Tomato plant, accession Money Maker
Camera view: vertical (180 deg); turntable rotation: 270 degrees
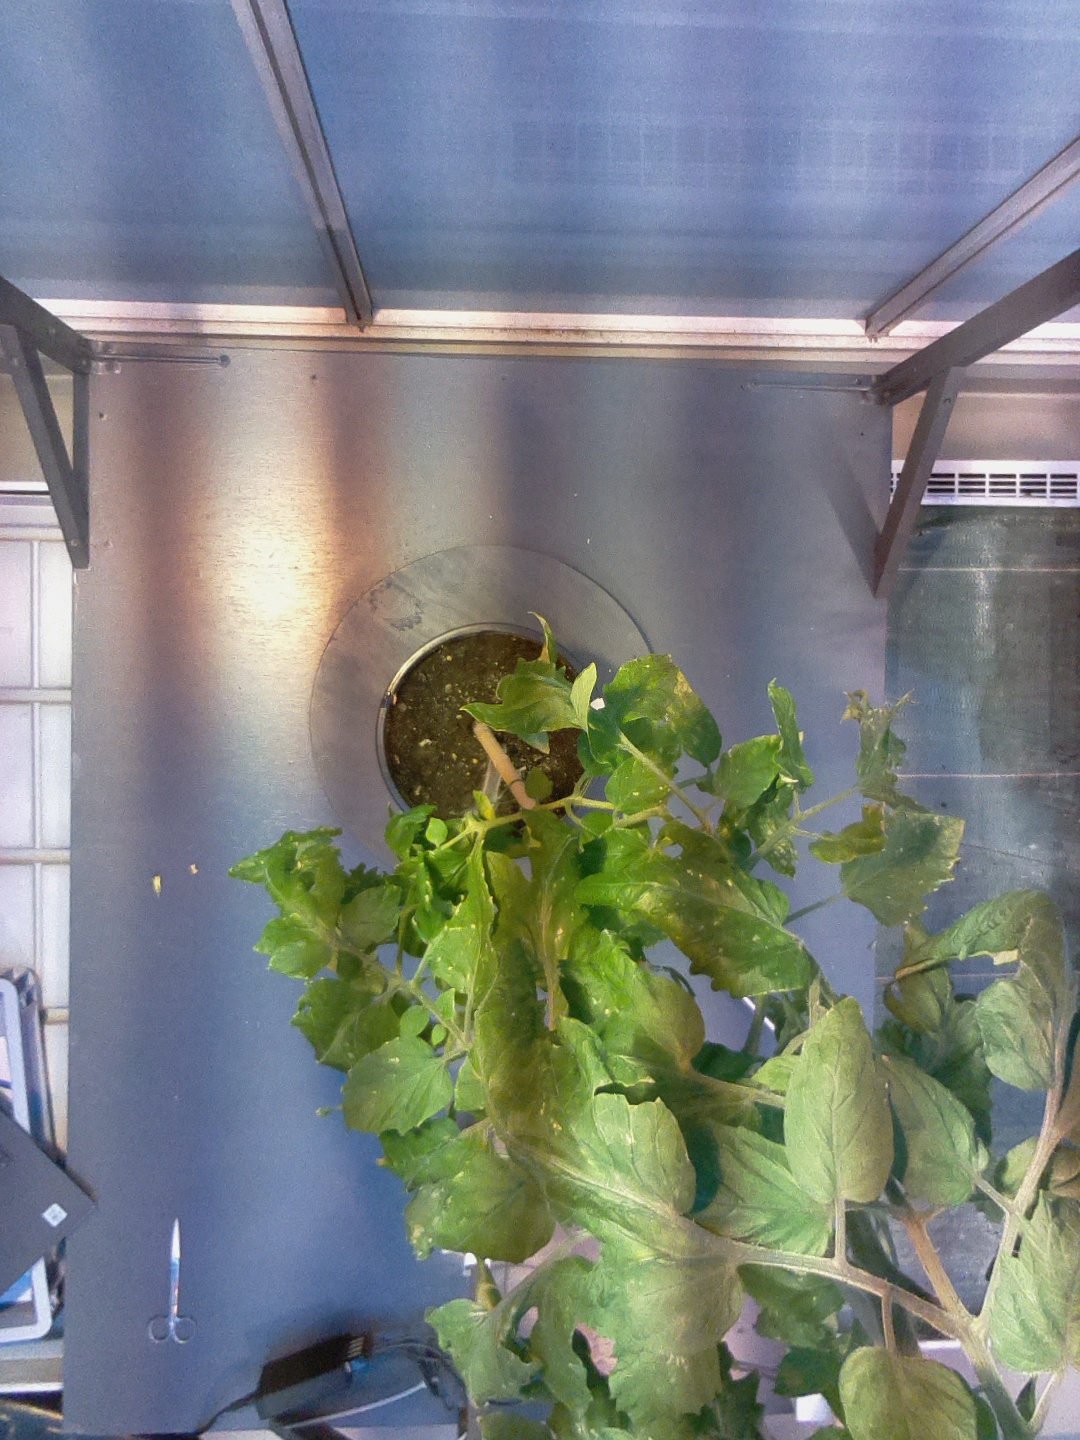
BBCH growth stage 74: 40%-50% of final fruit size